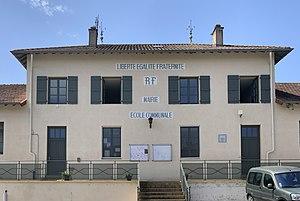
Mairie de Bergesserin.
Bergesserin est une commune française située dans le département de Saône-et-Loire en région Bourgogne-Franche-Comté.